Paseo de Roxas

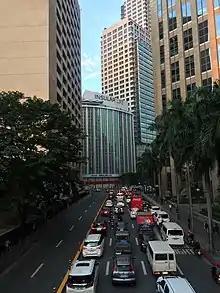
Paseo de Roxas in Legazpi Village, near its intersection with Ayala Avenue

Paseo de Roxas is a prime commercial artery in the Makati Central Business District of Metro Manila, Philippines. It is a two- to six-lane avenue that cuts through the middle of the business district, connecting San Lorenzo Village in the west to Bel-Air Village in the east.